James Maloney (rugby league)

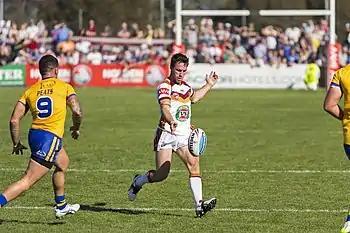
Maloney playing for Country in 2015

On 3 May 2015, Maloney played for Country Origin against City Origin, playing at five-eighth and kicking 5 goals in the 34–22 win at Wagga Wagga. On 18 June 2015, Maloney announced that he signed a 2-year deal with Cronulla Sharks, starting from 2016. In Round 21 against the Canterbury Bulldogs, Maloney played his 150th NRL career match in the 38–28 win at Sydney Football Stadium. The Roosters would go on to win their third Minor Premiership in a row and Maloney would again be the NRL competition's highest points scorer with 250 points, scoring 9 tries, kicking 106 goals and kicking 2 field goals while playing in all of the 27 matches in his last year with the Roosters in the 2015 NRL season.